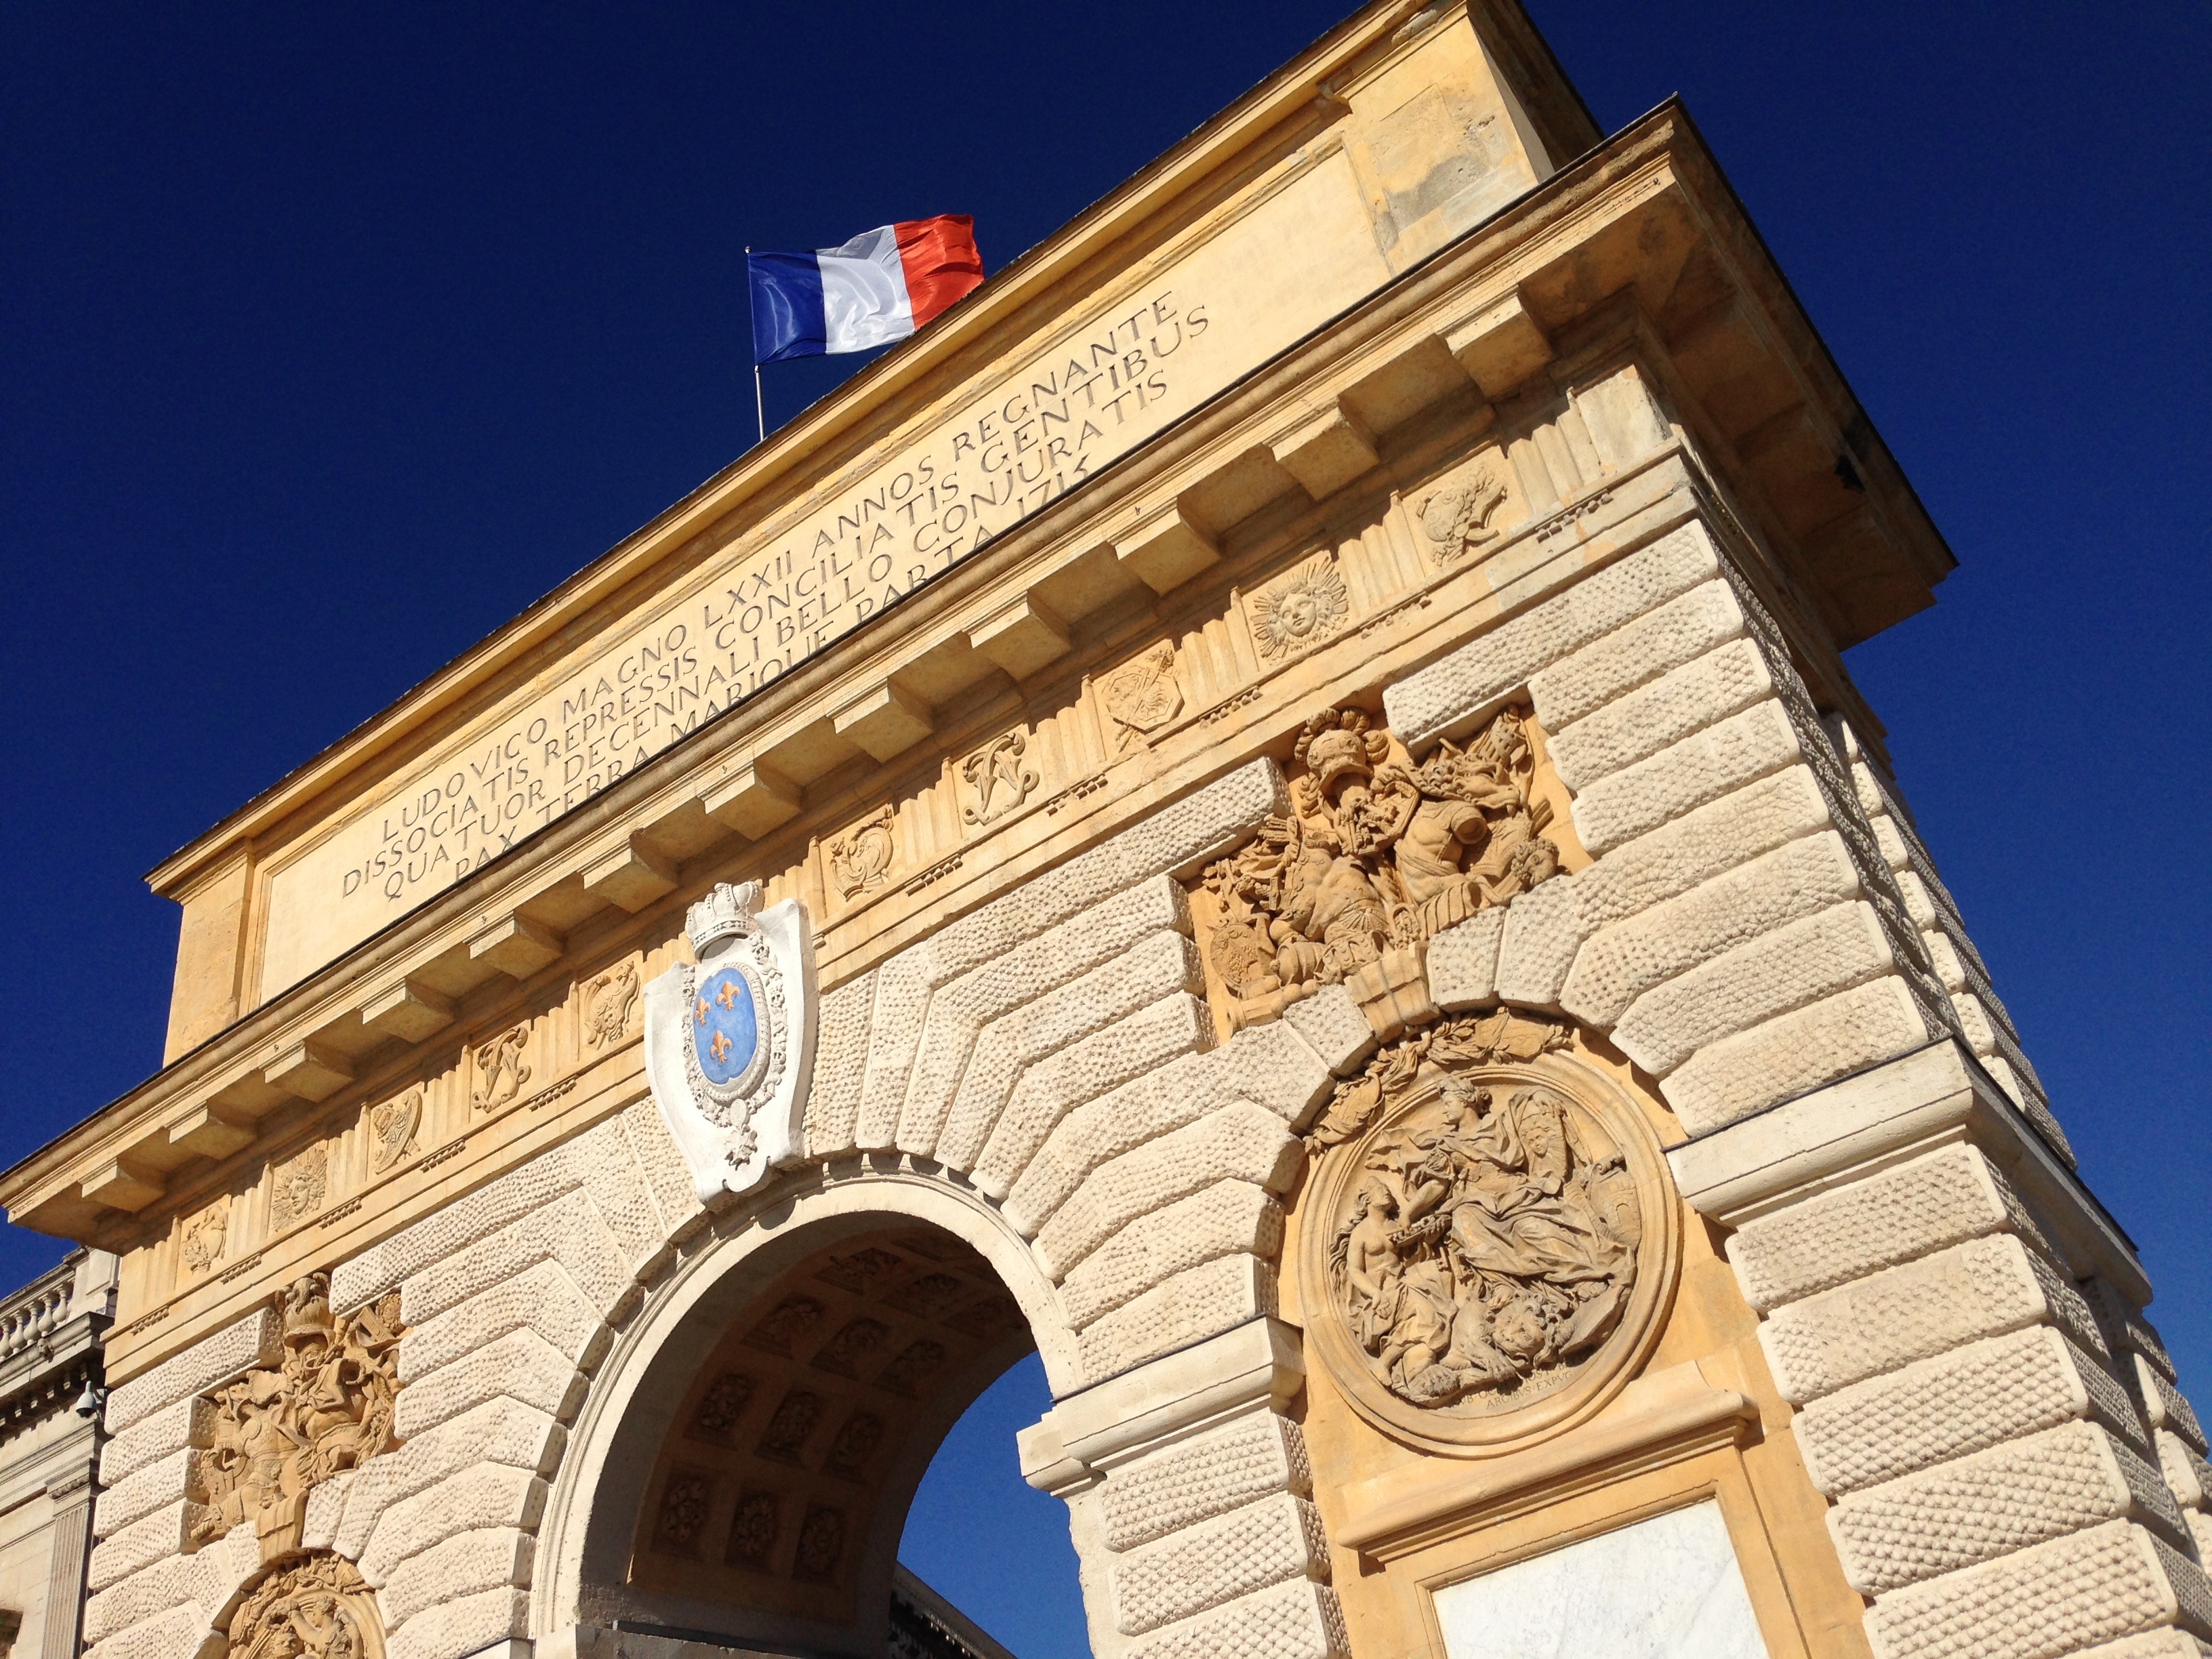
architecture, building, tower, landmark, facade, church, place of worship, clock tower, synagogue, montpellier, triumphal arch